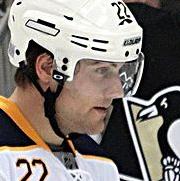
Age: 20